Beverly Hills, California

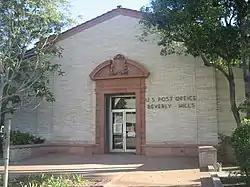
Former Beverly Hills Post Office

Beverly Hills and the neighboring city of West Hollywood are together entirely surrounded by the city of Los Angeles. Beverly Hills is bordered on the northwest by the Los Angeles neighborhood of Bel-Air and the Santa Monica Mountains, on the east by West Hollywood, the Carthay neighborhood of Los Angeles, and the Fairfax District of Los Angeles, and on the south by the Beverlywood neighborhood of Los Angeles. The area's "Platinum Triangle" is formed by the city of Beverly Hills and the Los Angeles neighborhoods of Bel Air and Holmby Hills.